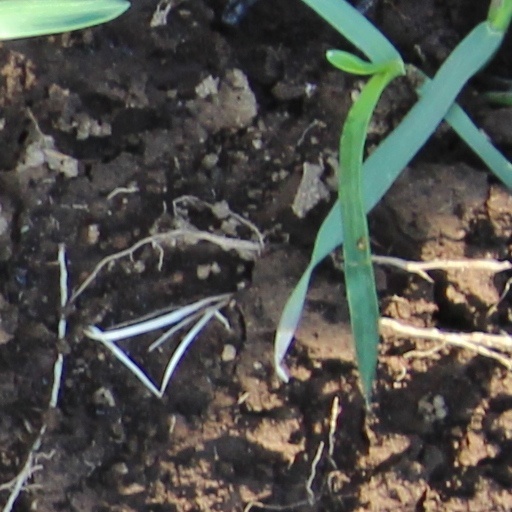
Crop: wheat